Bannwil railway station

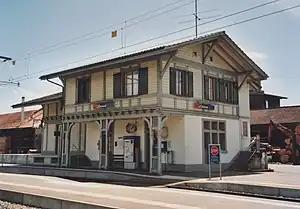
The station in 2010

Bannwil railway station (Bahnhof Bannwil) is a railway station on the metre-gauge line Langenthal–Oensingen at Bannwil, canton of Bern, Switzerland. It was opened in 1907 by the Langenthal-Jura-Bahn. The line is currently operated by Aare Seeland mobil (ASM). The original station building with its goods shed is in the architectural inventory of the canton of Bern.